Historic Cemeteries of New Orleans

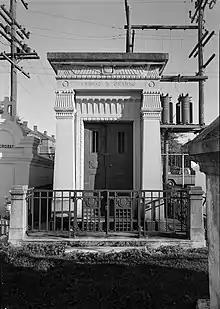
Grailhe Family Tomb, as seen in 1965

As the city of New Orleans continued to grow rapidly in the early 19th century, the need for burial of large numbers of people of modest means came about. To address this need, oven tombs were built in cemeteries such as St. Louis Cemetery No. 1. In these designs, vaults or crypts or niches are built into a wall of a cemetery or in an above ground tomb. The corpse is placed into the vault. In the hot, subtropical climate of New Orleans, the corpse decomposes relatively rapidly so that after approximately a year, only bones remain. After that time, the bones or other remains are moved, typically to the ground in the oven tomb, making room for burial of newly deceased in the vacated vault. The deceased are typically commemorated with plaques or other inscriptions on an external surface of the tomb. In this way, large numbers of deceased can be buried in a single tomb, often dozens. In many cases, the oven tombs belonged to families.